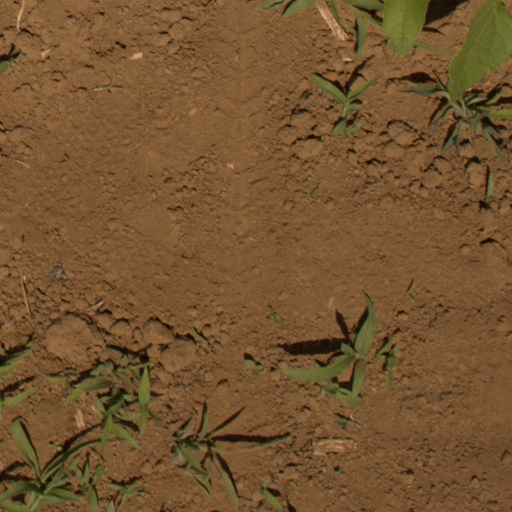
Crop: Jerusalem artichoke